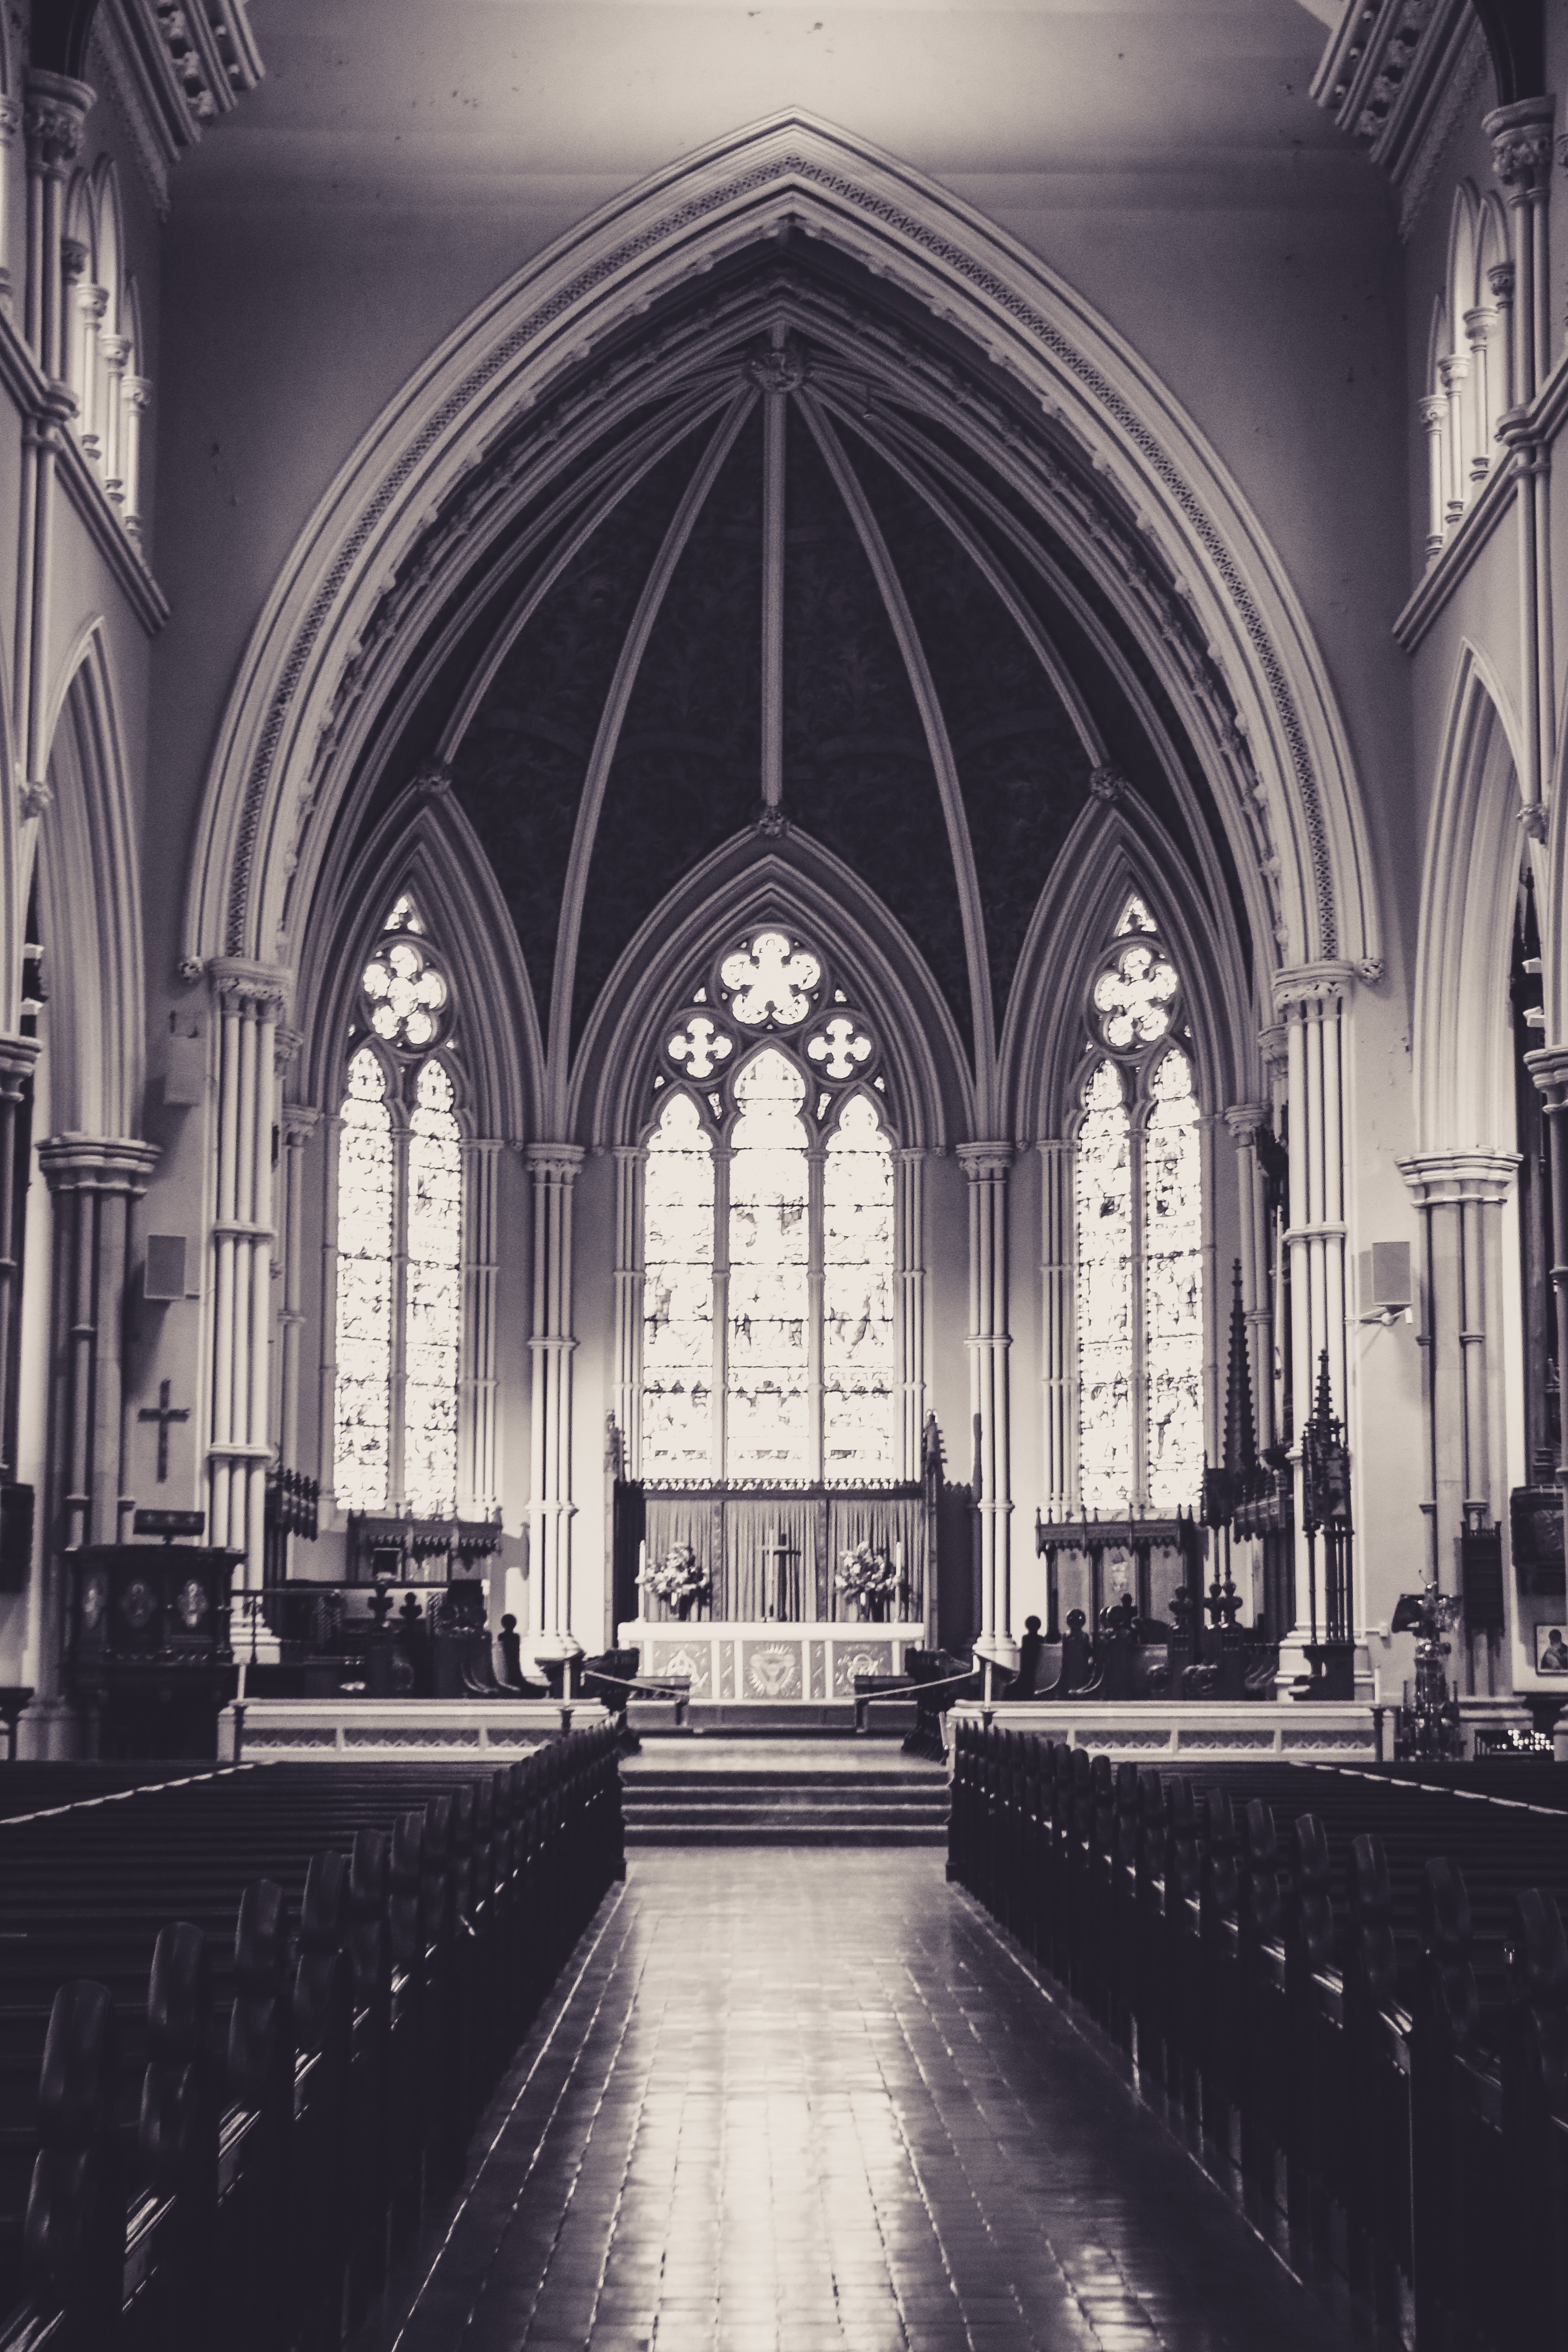
aisle, architecture, building, place of worship, holy places, landmark, chapel, arch, church, cathedral, vault, monochrome, medieval architecture, symmetry, black and white, altar, religious institute, gothic architecture, glass, arcade, interior design, stock photography, photography, classical architecture, window, parish, convent, city, history, abbey, basilica, stained glass, crypt, style, ceiling